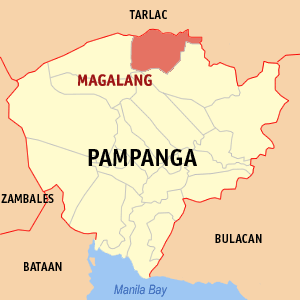
Magalang est une municipalité de 1ʳᵉ classe située dans la province de Pampanga en Luçon centrale aux Philippines. Selon le recensement de 2007 elle est peuplée de 98 595 habitants.